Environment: real
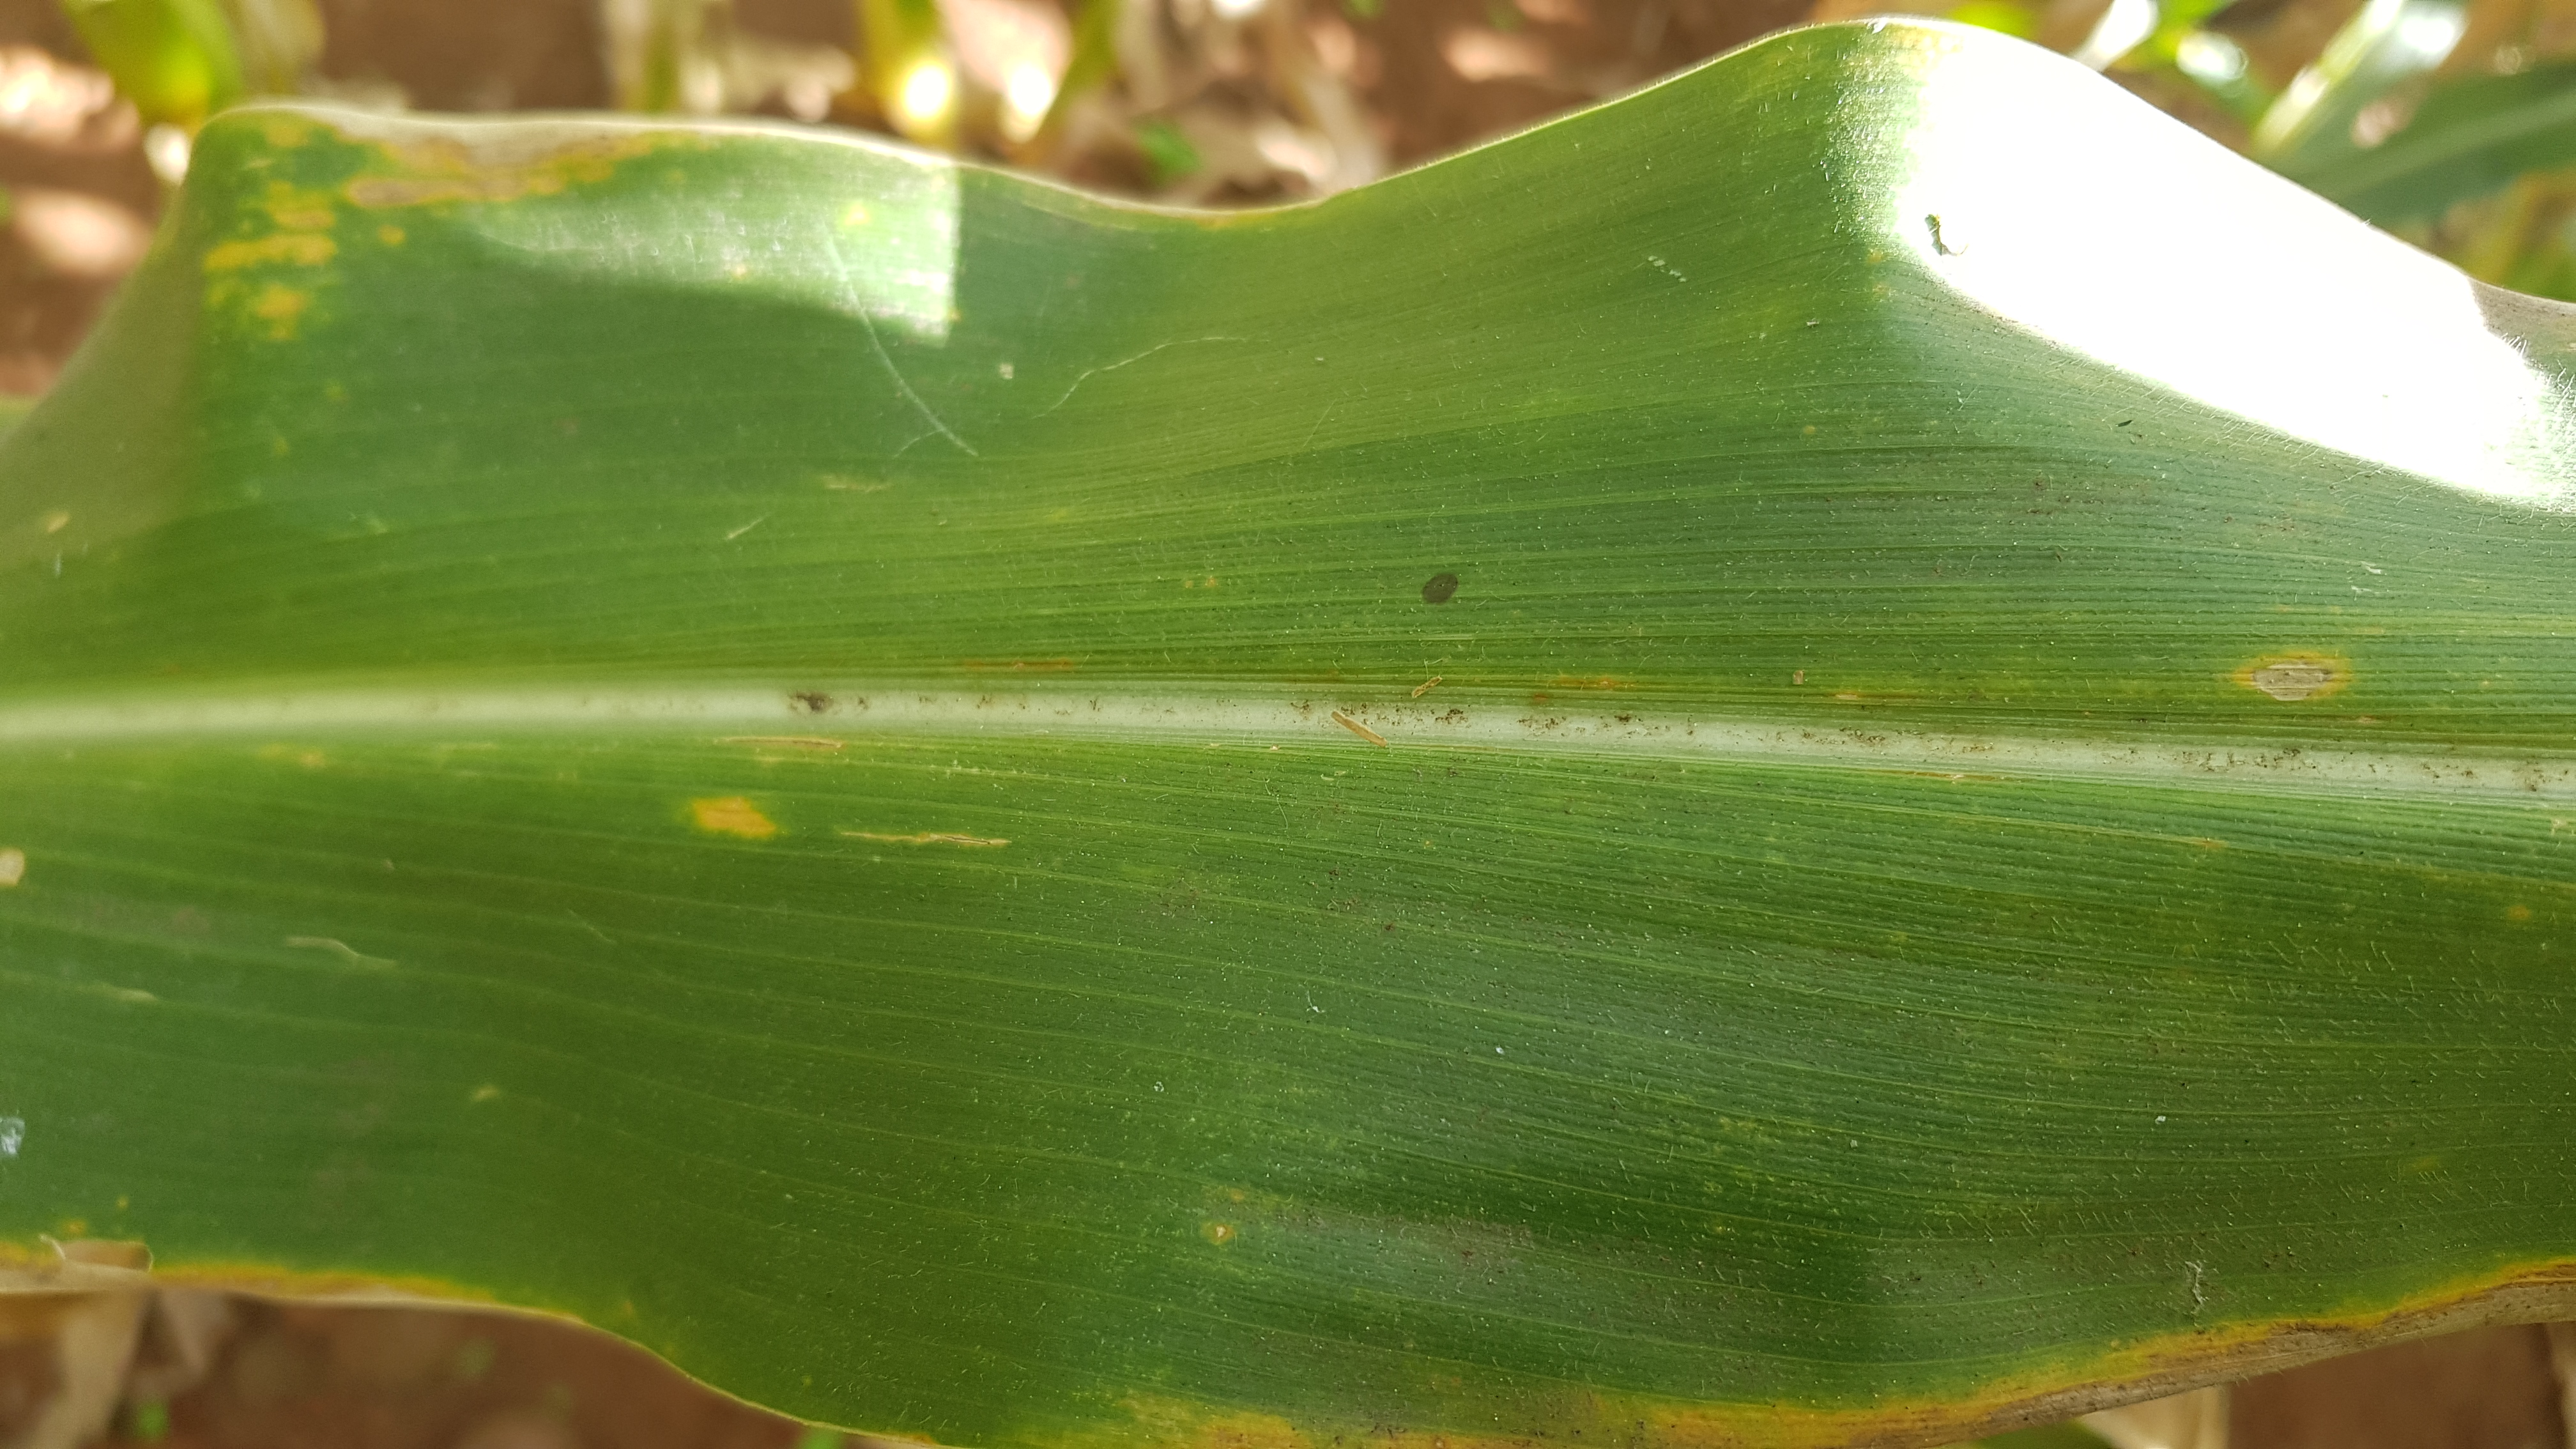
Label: gray_leaf_spot